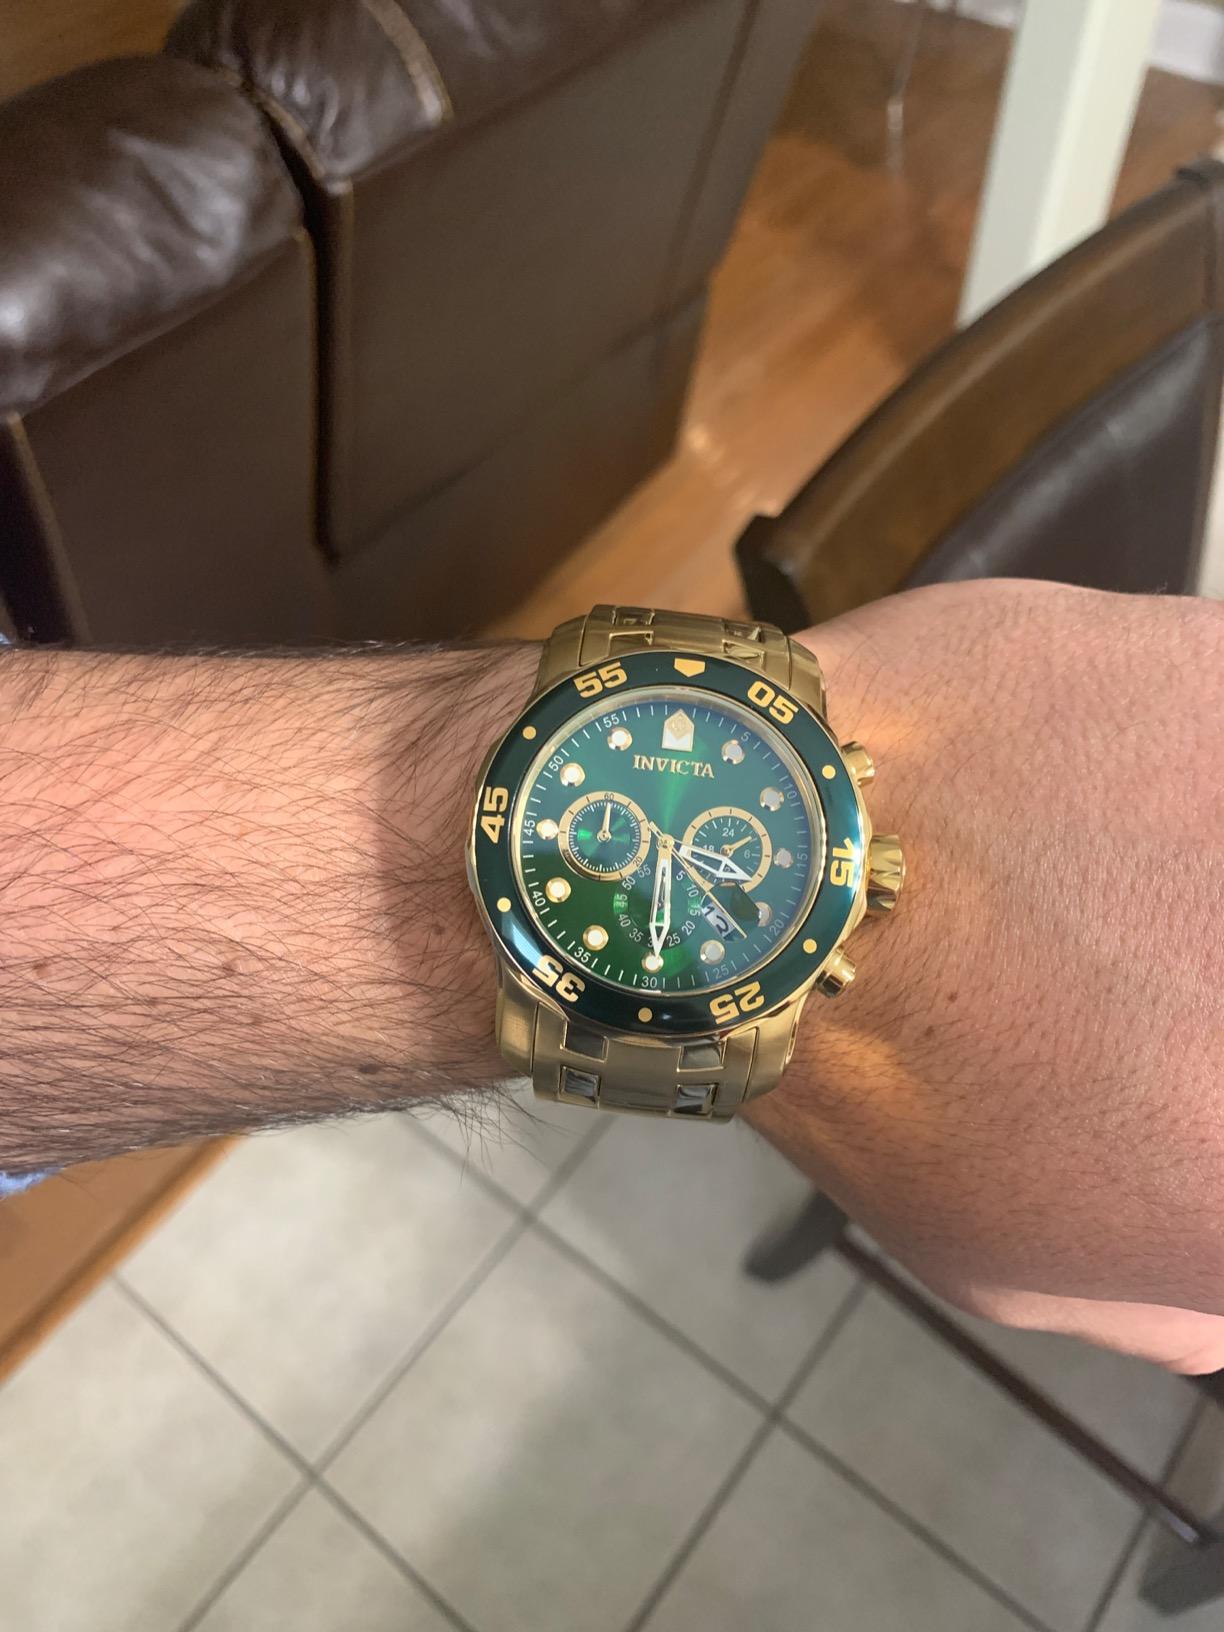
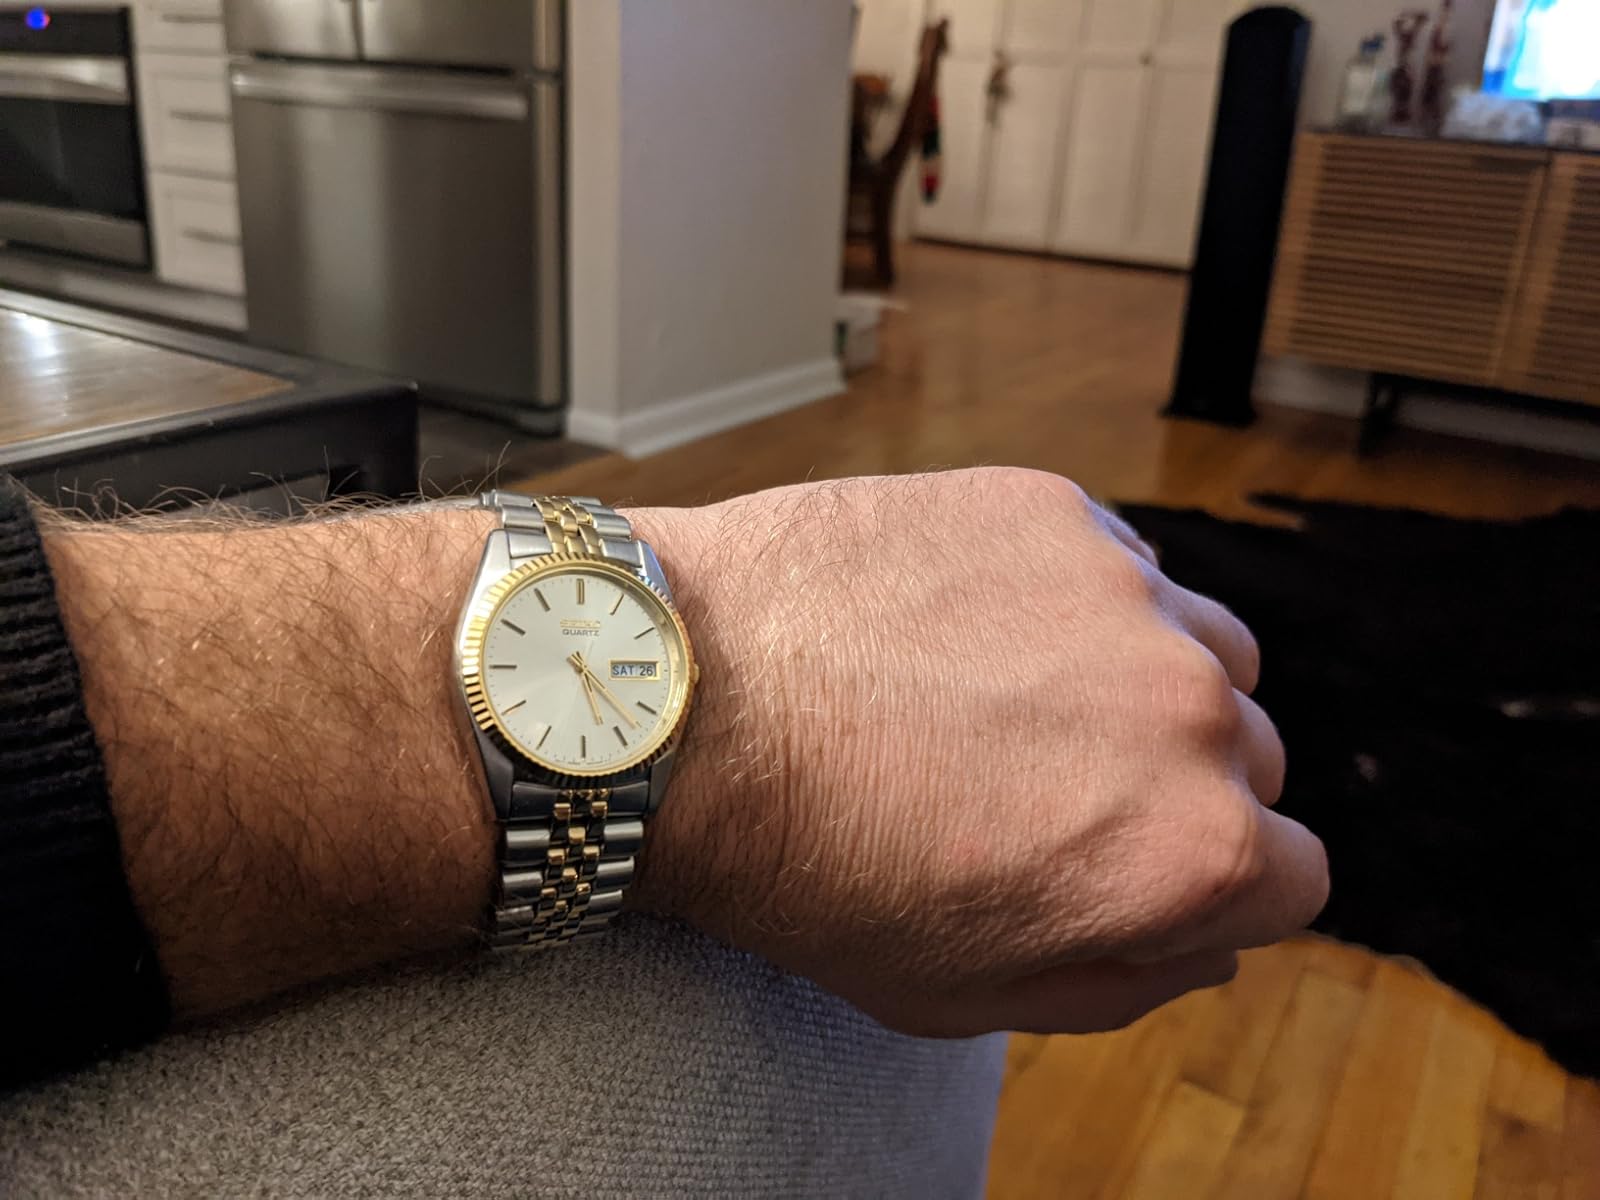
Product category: accessories_watch
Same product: no